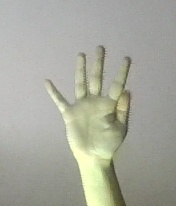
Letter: sheen